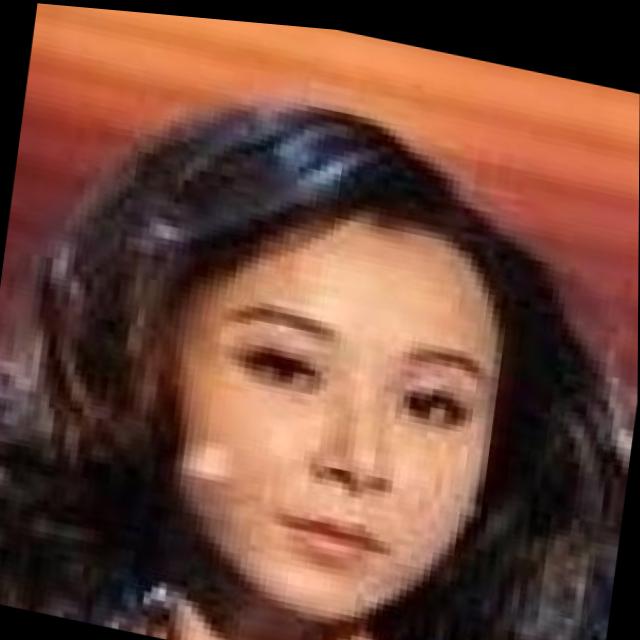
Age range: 21-44